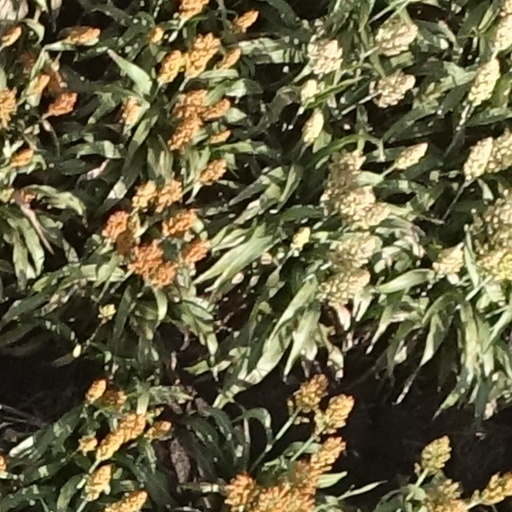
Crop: sorghum